Economy of Luton

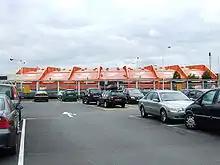
Hangar 89, EasyJet headquarters

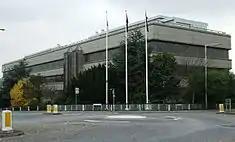
Griffin House, former headquarters of Vauxhall Motors

Over the centuries, due to technological and economic change, Luton's economy has changed and developed to keep pace with the rest of the UK. Major industries that are related to Luton include Brickmaking, Millinery or Hat making, Automobile production and its airport, London Luton Airport.